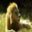
Label: lion